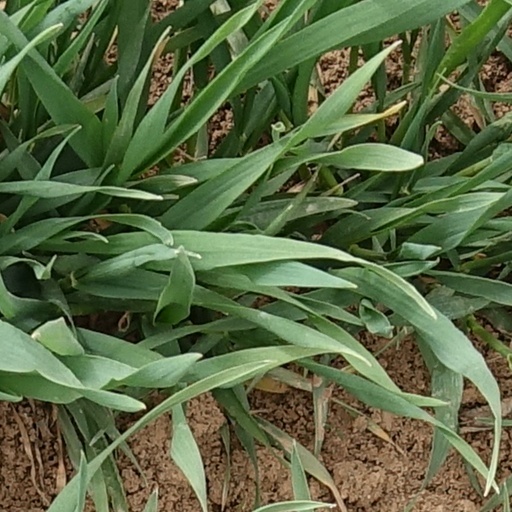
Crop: wheat